Haven Hotel

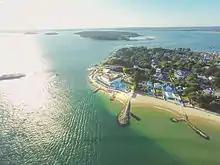
The Haven Hotel at the tip of the Sandbanks Peninsula in Poole.

The North Haven Inn was originally built on the site in 1838. This building was demolished and replaced with the present Haven Hotel in 1887.